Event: Nepal Earthquake
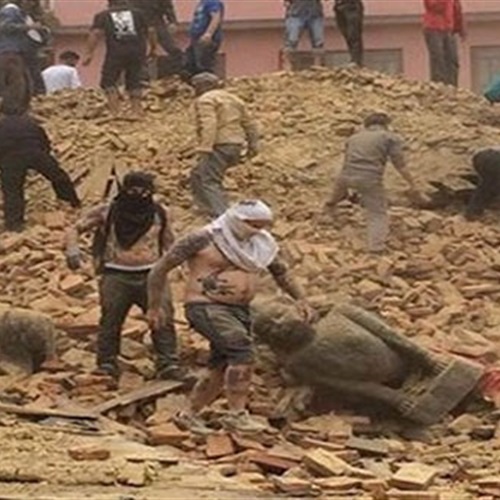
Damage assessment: damage